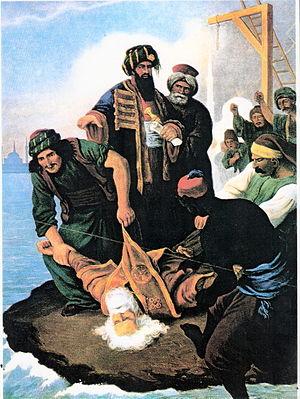
La guerre d’indépendance grecque, ou Révolution grecque, est le conflit durant lequel les Grecs, finalement soutenus par les grandes puissances, réussirent à obtenir leur indépendance de l'Empire ottoman.
Grégoire V de Constantinople fut plusieurs fois patriarche de Constantinople.